June 1965 lunar eclipse

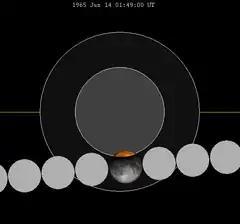
The Moon's hourly motion shown right to left

A partial lunar eclipse occurred at the Moon’s descending node of orbit on Monday, June 14, 1965, with an umbral magnitude of 0.1767. A lunar eclipse occurs when the Moon moves into the Earth's shadow, causing the Moon to be darkened. A partial lunar eclipse occurs when one part of the Moon is in the Earth's umbra, while the other part is in the Earth's penumbra. Unlike a solar eclipse, which can only be viewed from a relatively small area of the world, a lunar eclipse may be viewed from anywhere on the night side of Earth. Occurring about 3.4 days before apogee (on June 17, 1965, at 10:50 UTC), the Moon's apparent diameter was smaller.